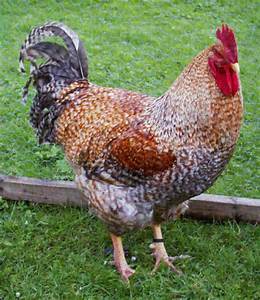
Label: chicken